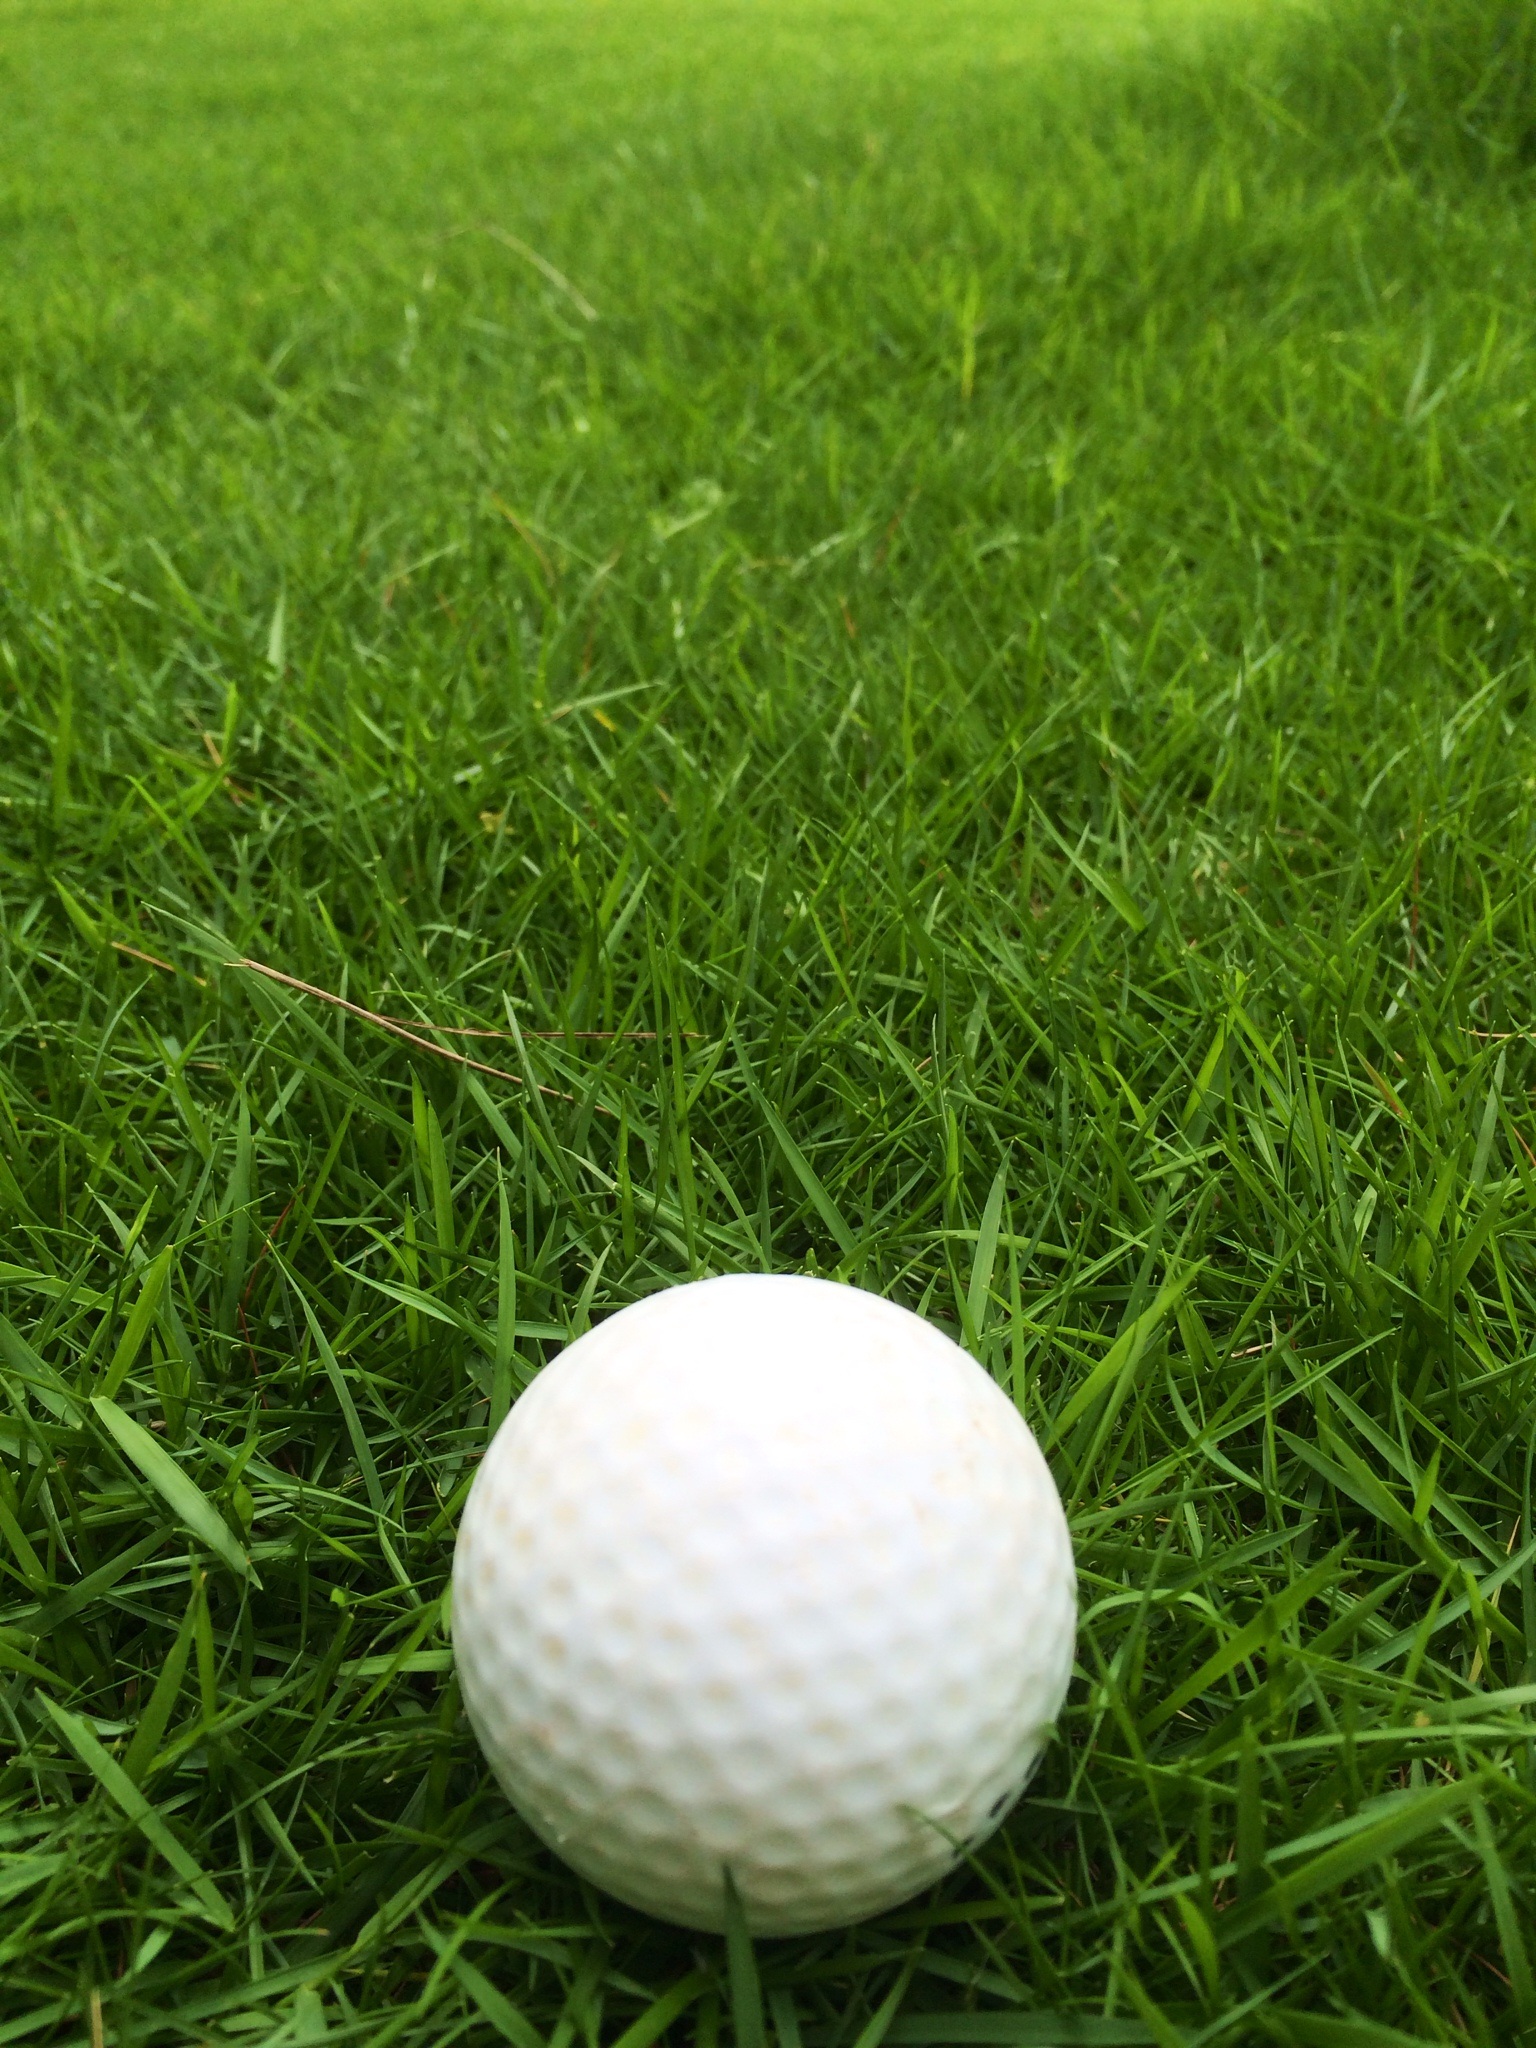
grass, lawn, recreation, green, garden, golf, sports equipment, golf ball, sports, ball, golf equipment